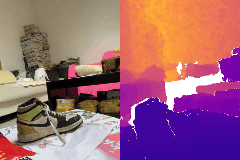
Label: shoe